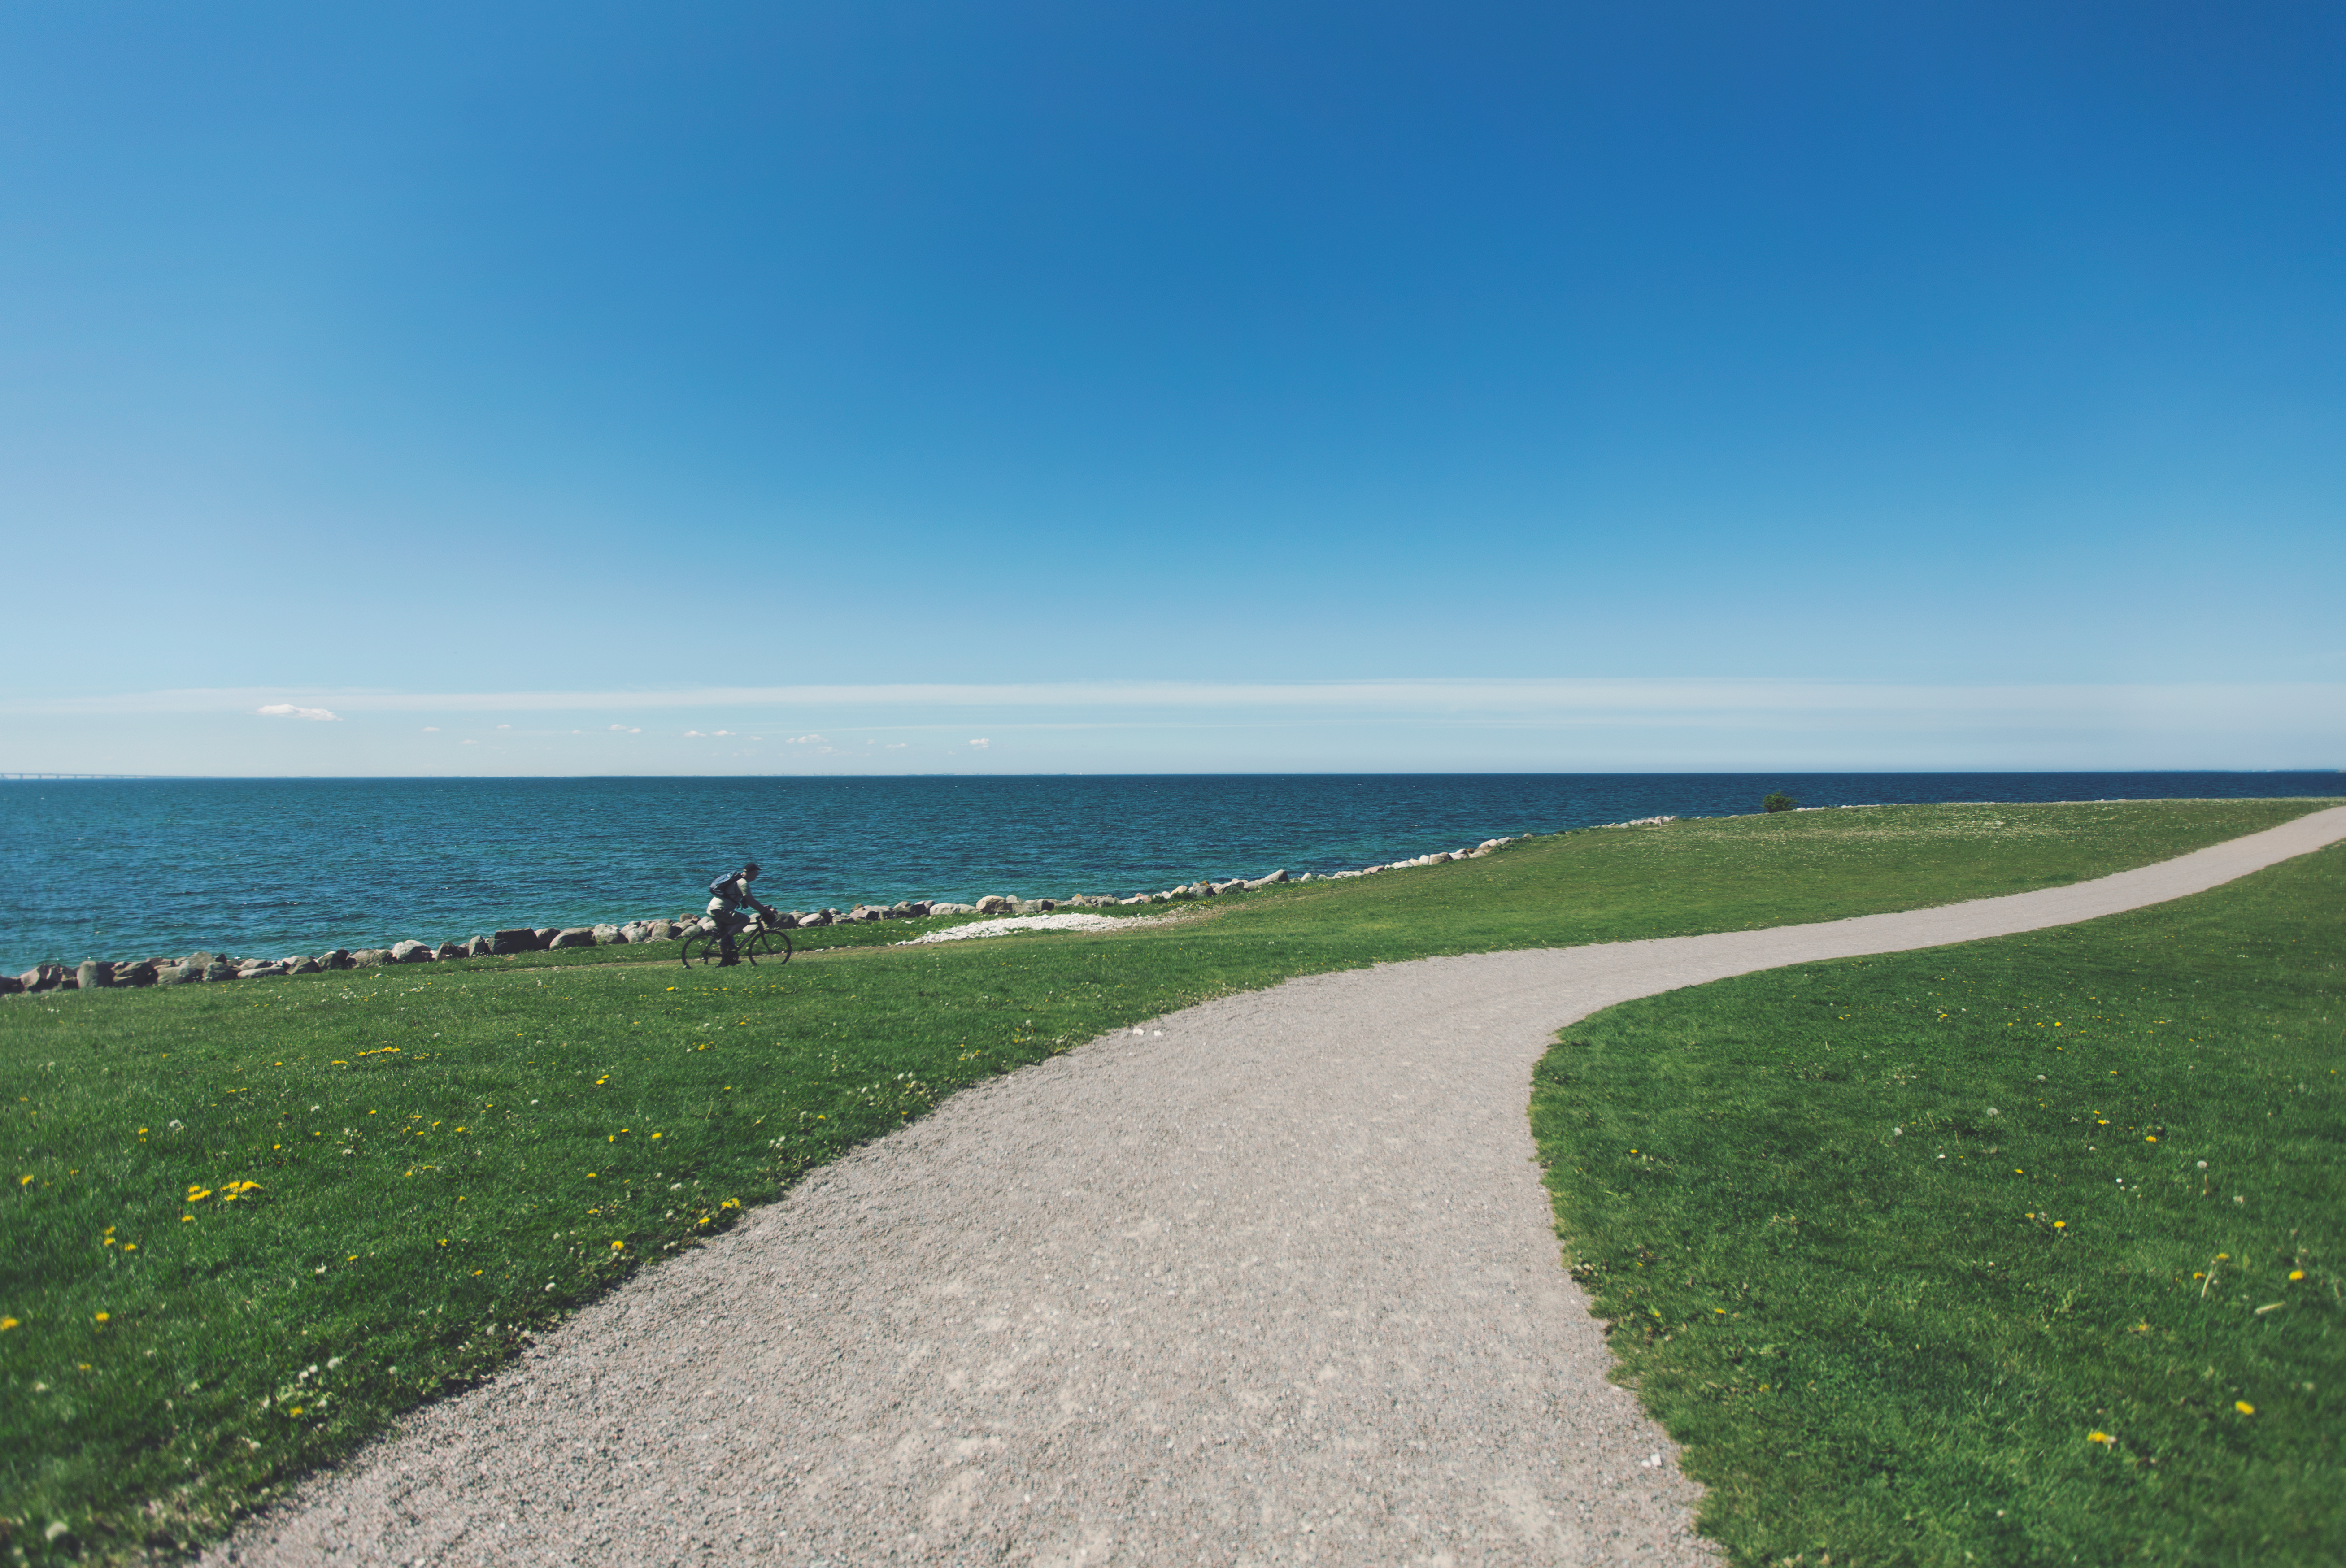
beach, sea, coast, water, path, sand, ocean, horizon, sky, hill, shore, bicycle, walkway, cliff, seaside, green, bay, blue, terrain, plain, publicdomain, grassland, habitat, ecosystem, cape